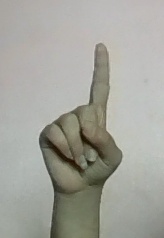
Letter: bb